436th Operations Group

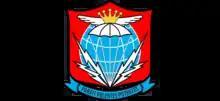
Emblem of the 436th Troop Carrier Group

The 436th trained for duty in Europe with the Ninth Air Force during 1943. It continued training in England from January–May 1944. The group began combat operations in June 1944 and participated in five major airborne operations by May 1945.